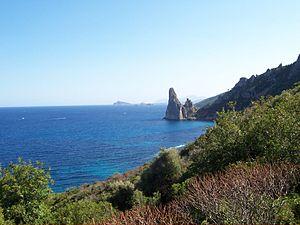
Le Conservatoria delle Coste dont le nom officiel est Conservatoria delle Coste della Sardegna en italien et Conservatoria de sas Costeras de sa Sardigna en sarde, est une Agence de la Région Autonome de la Sardaigne créée le 29 mai 2007.